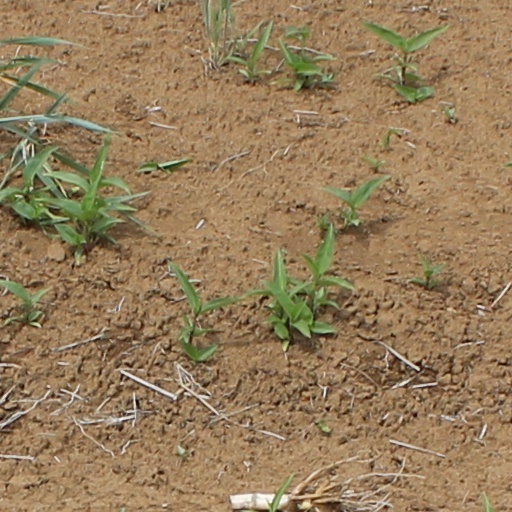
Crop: wheat